The She Beast

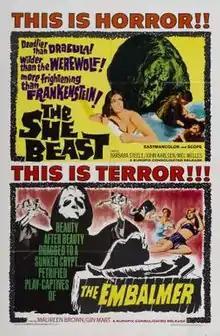
U.S. film poster,showcasing a double feature with "The Embalmer"

The She Beast, also known as Revenge of the Blood Beast, is a 1966 horror film written and directed by Michael Reeves in his directorial debut. The film stars Barbara Steele, John Karlsen and Ian Ogilvy.